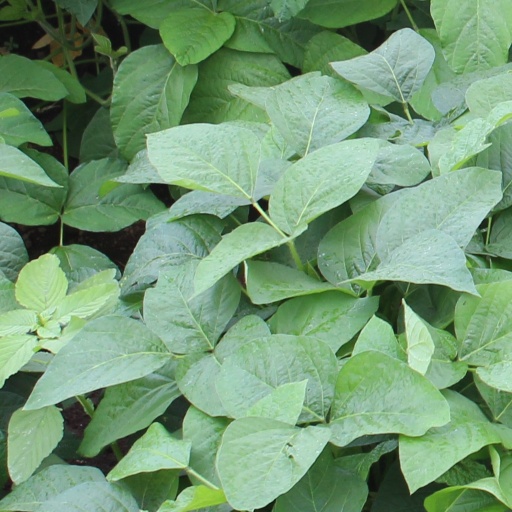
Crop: soybean